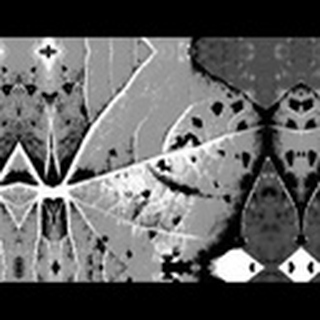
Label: cotton_bacterial_blight